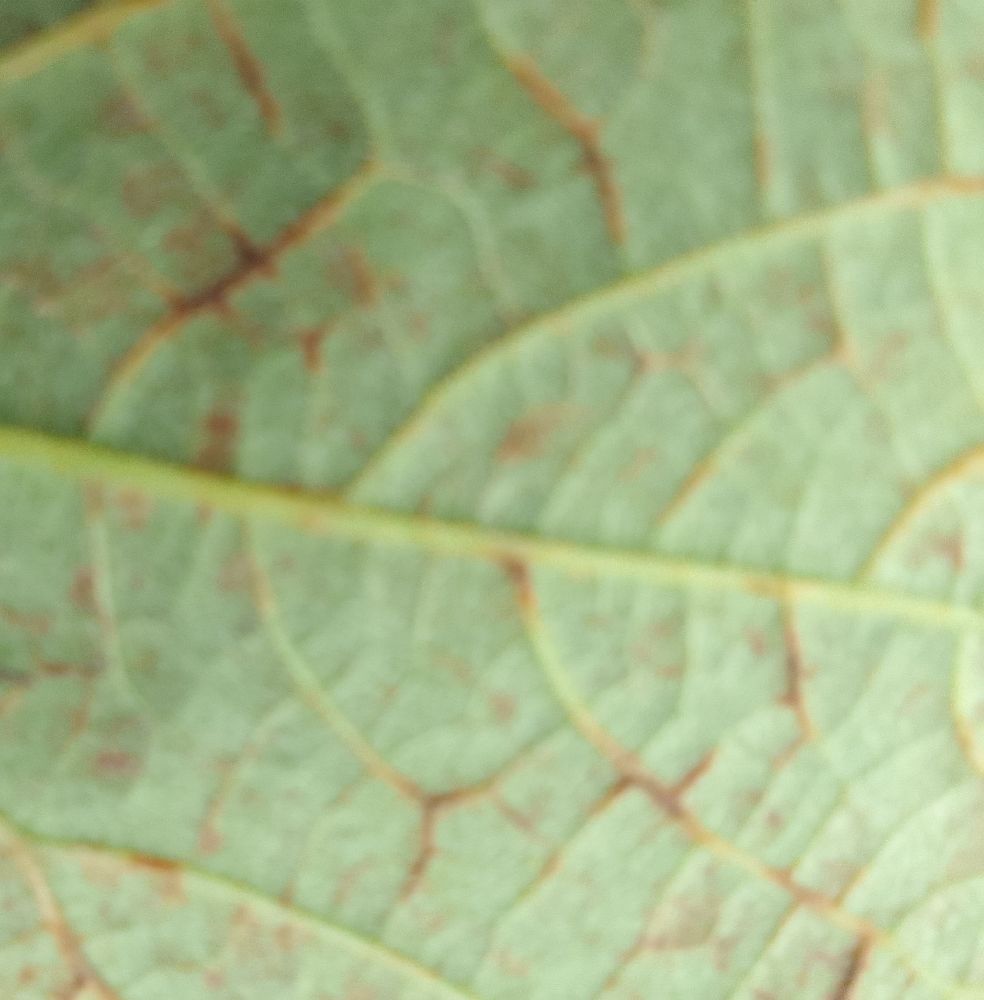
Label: anthracnose